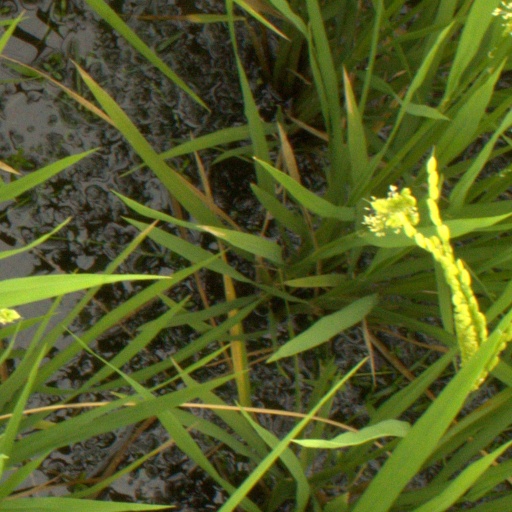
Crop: rice